Steamboats of the upper Columbia and Kootenay Rivers

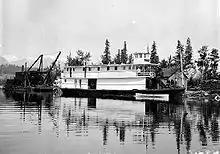
"Duchess" on right, "Mud Lark" (clam-shell dredge), on left, upper Columbia River, ca 1895

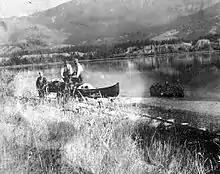
Portage tramway at Canal Flats

Armstrong was eventually able to raise "Duchess" from the river bottom. He then applied the odd-shaped steamer to make enough money in 1887 to have a new sternwheeler built, also called "Duchess". Armstrong hired the veteran shipbuilder Alexander Watson, of Victoria, British Columbia, to build the new steamer, which although small, was well-designed and looked like a steamboat instead of a floating old barn. Someone arranged to have handbills printed up, which on one side bore a woodcut print showing an idealized version of the new "Duchess", and on the other side bore a statement showing the company's marketing strategy, which was to appeal to tourists, miners, hunters, and intending settlers, holding out the "Duchess" as the best means of accessing the Columbia Valley.